Branislav Ivanović

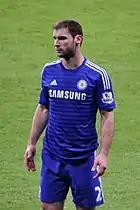
Ivanović in 2015

Ivanović made his first appearance of the 2014–15 season on 18 August 2014, scoring Chelsea's third goal in a 3–1 win over Burnley at Turf Moor. On 30 August, he scored Chelsea's second goal, after just three minutes, in a 6–3 win over Everton at Goodison Park. Ivanović was sent off in added time on 26 October after a foul on Ángel Di María at Old Trafford in a Premier League game against Manchester United; ending in 1–1 tie directly from the resulting free kick from Di María.